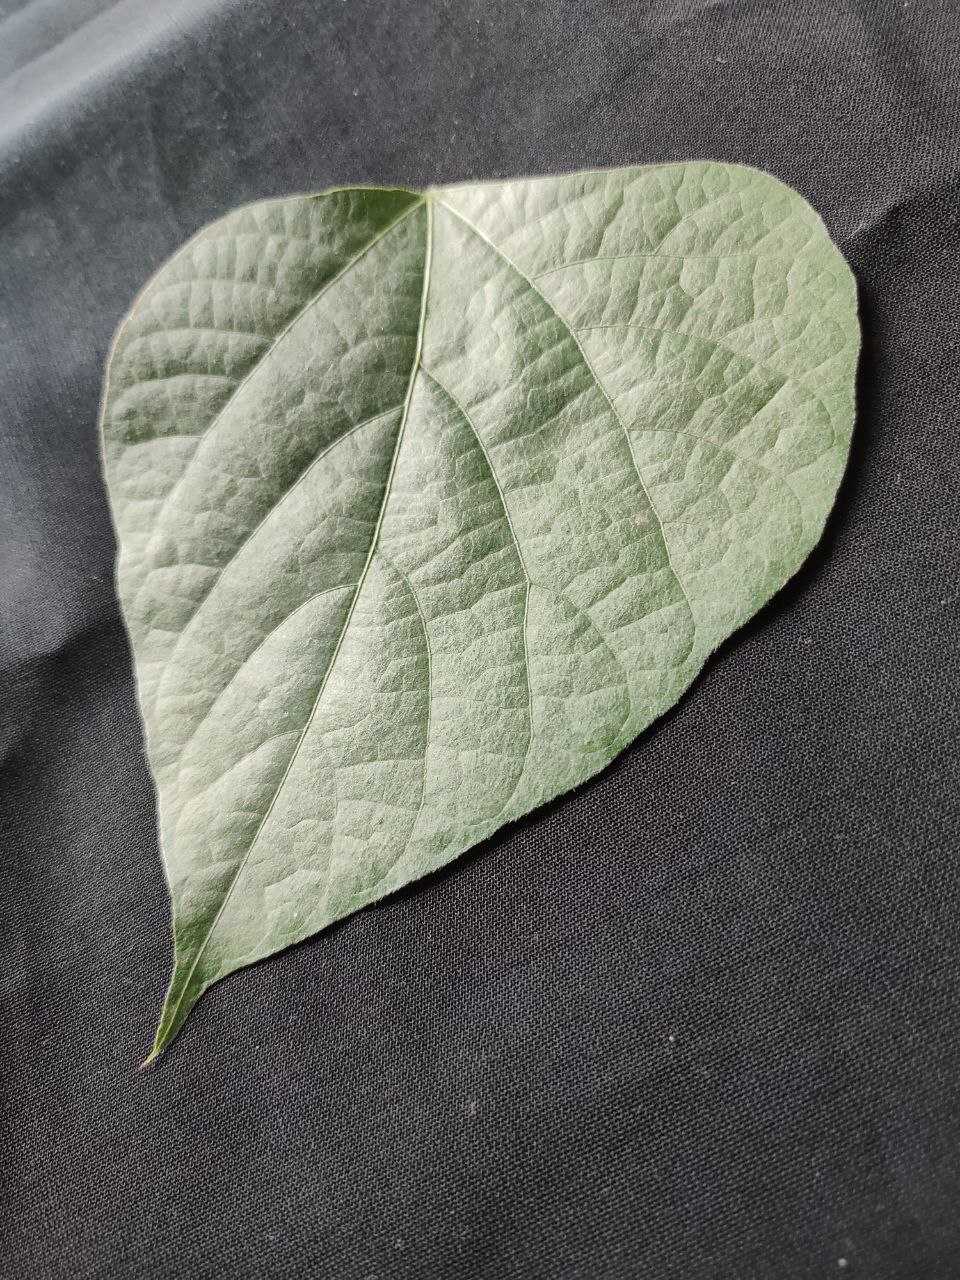
Crop: bean
Leaf condition: Fresh Leaf